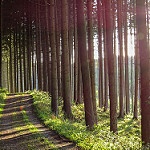
Label: forest